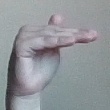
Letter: khaa